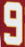
Number: 9